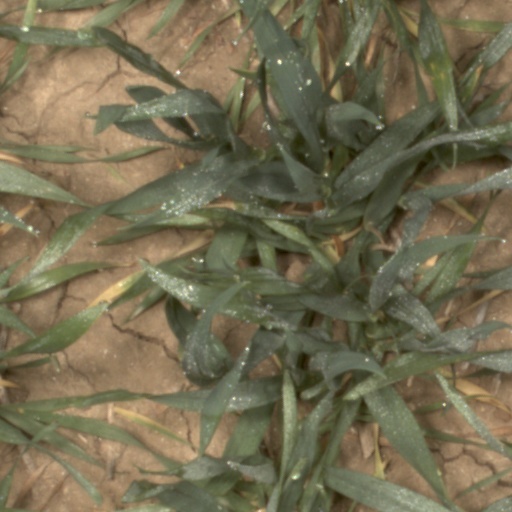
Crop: wheat